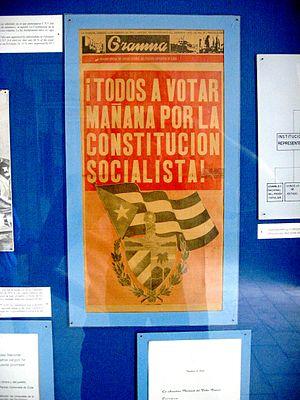
Cet article recense les élections ayant eu lieu durant l'année 1976. Il inclut les élections législatives et présidentielles nationales dans les États souverains, ainsi que les référendums au niveau national.